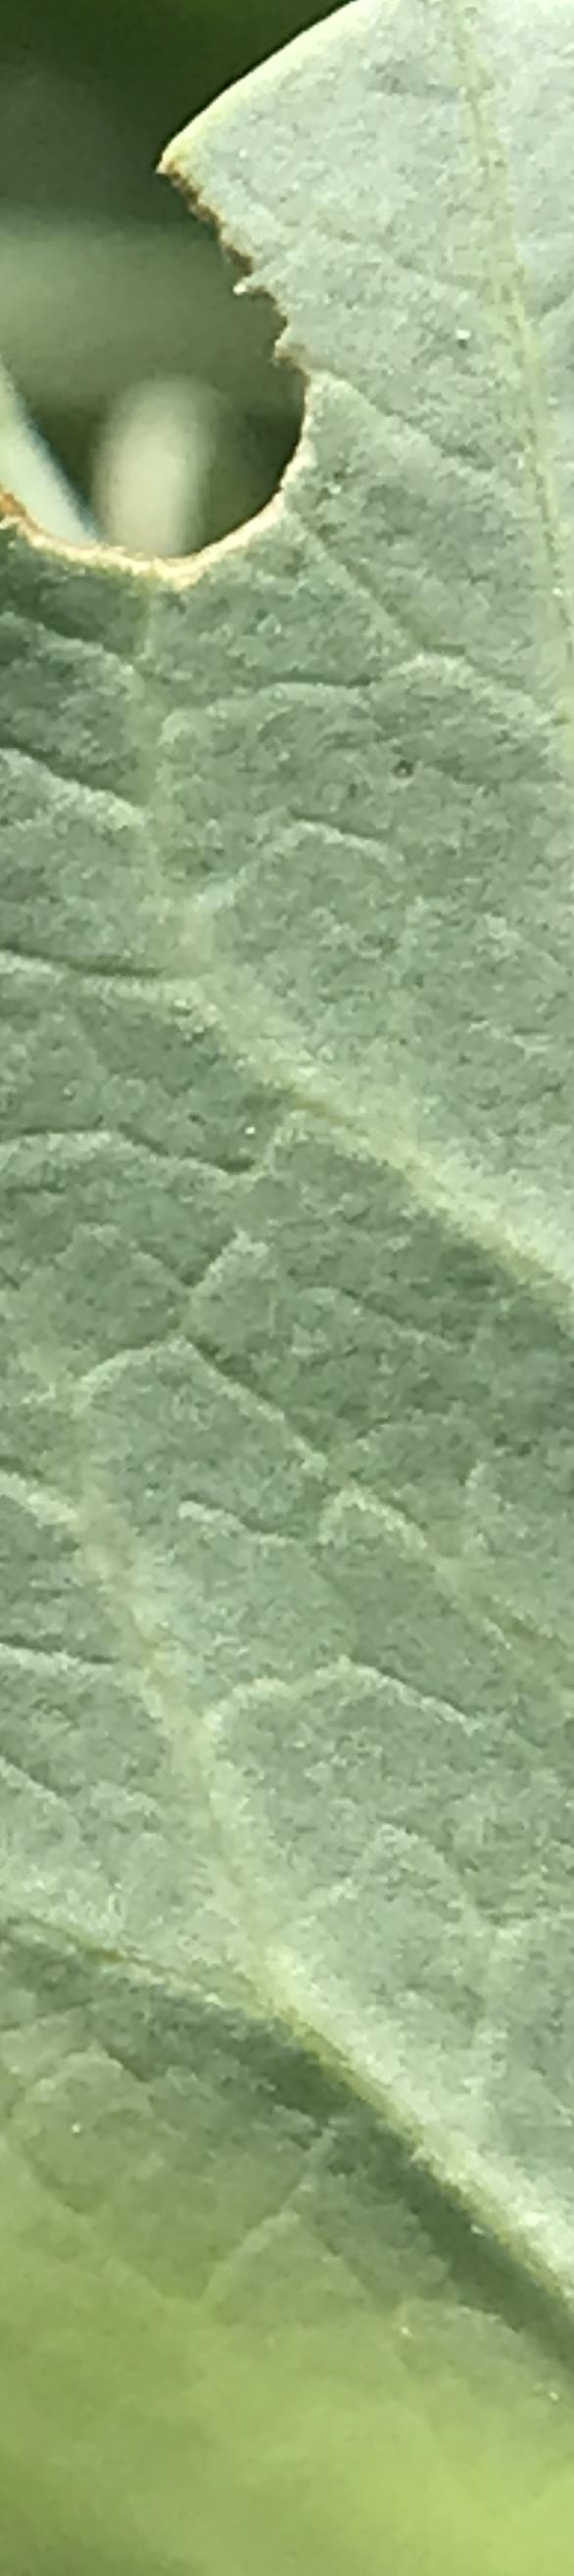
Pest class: pea_leaf_weevil